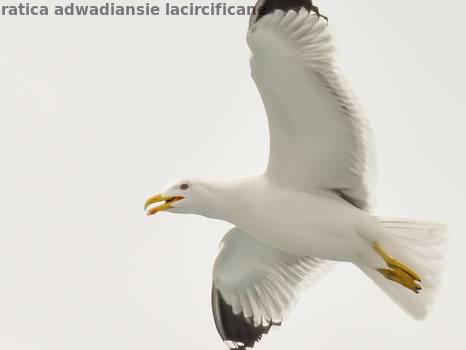
Label: Watermark